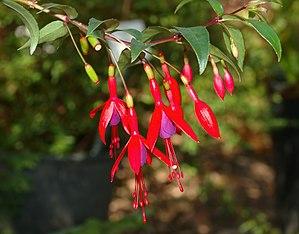
Les fuchsias sont un genre de plantes de la famille des Onagracées, originaires d'Amérique latine et de Nouvelle-Zélande. Ce sont des arbrisseaux, plus rarement des petits arbres ou des arbustes, qui ne supportent pas, pour la plupart, les gelées. Il en existe une centaine d'espèces. De nombreuses variétés sont cultivées comme plantes d'ornement pour leurs fleurs pendantes très décoratives souvent bicolores, de couleur pourpre, ou rose et blanc.